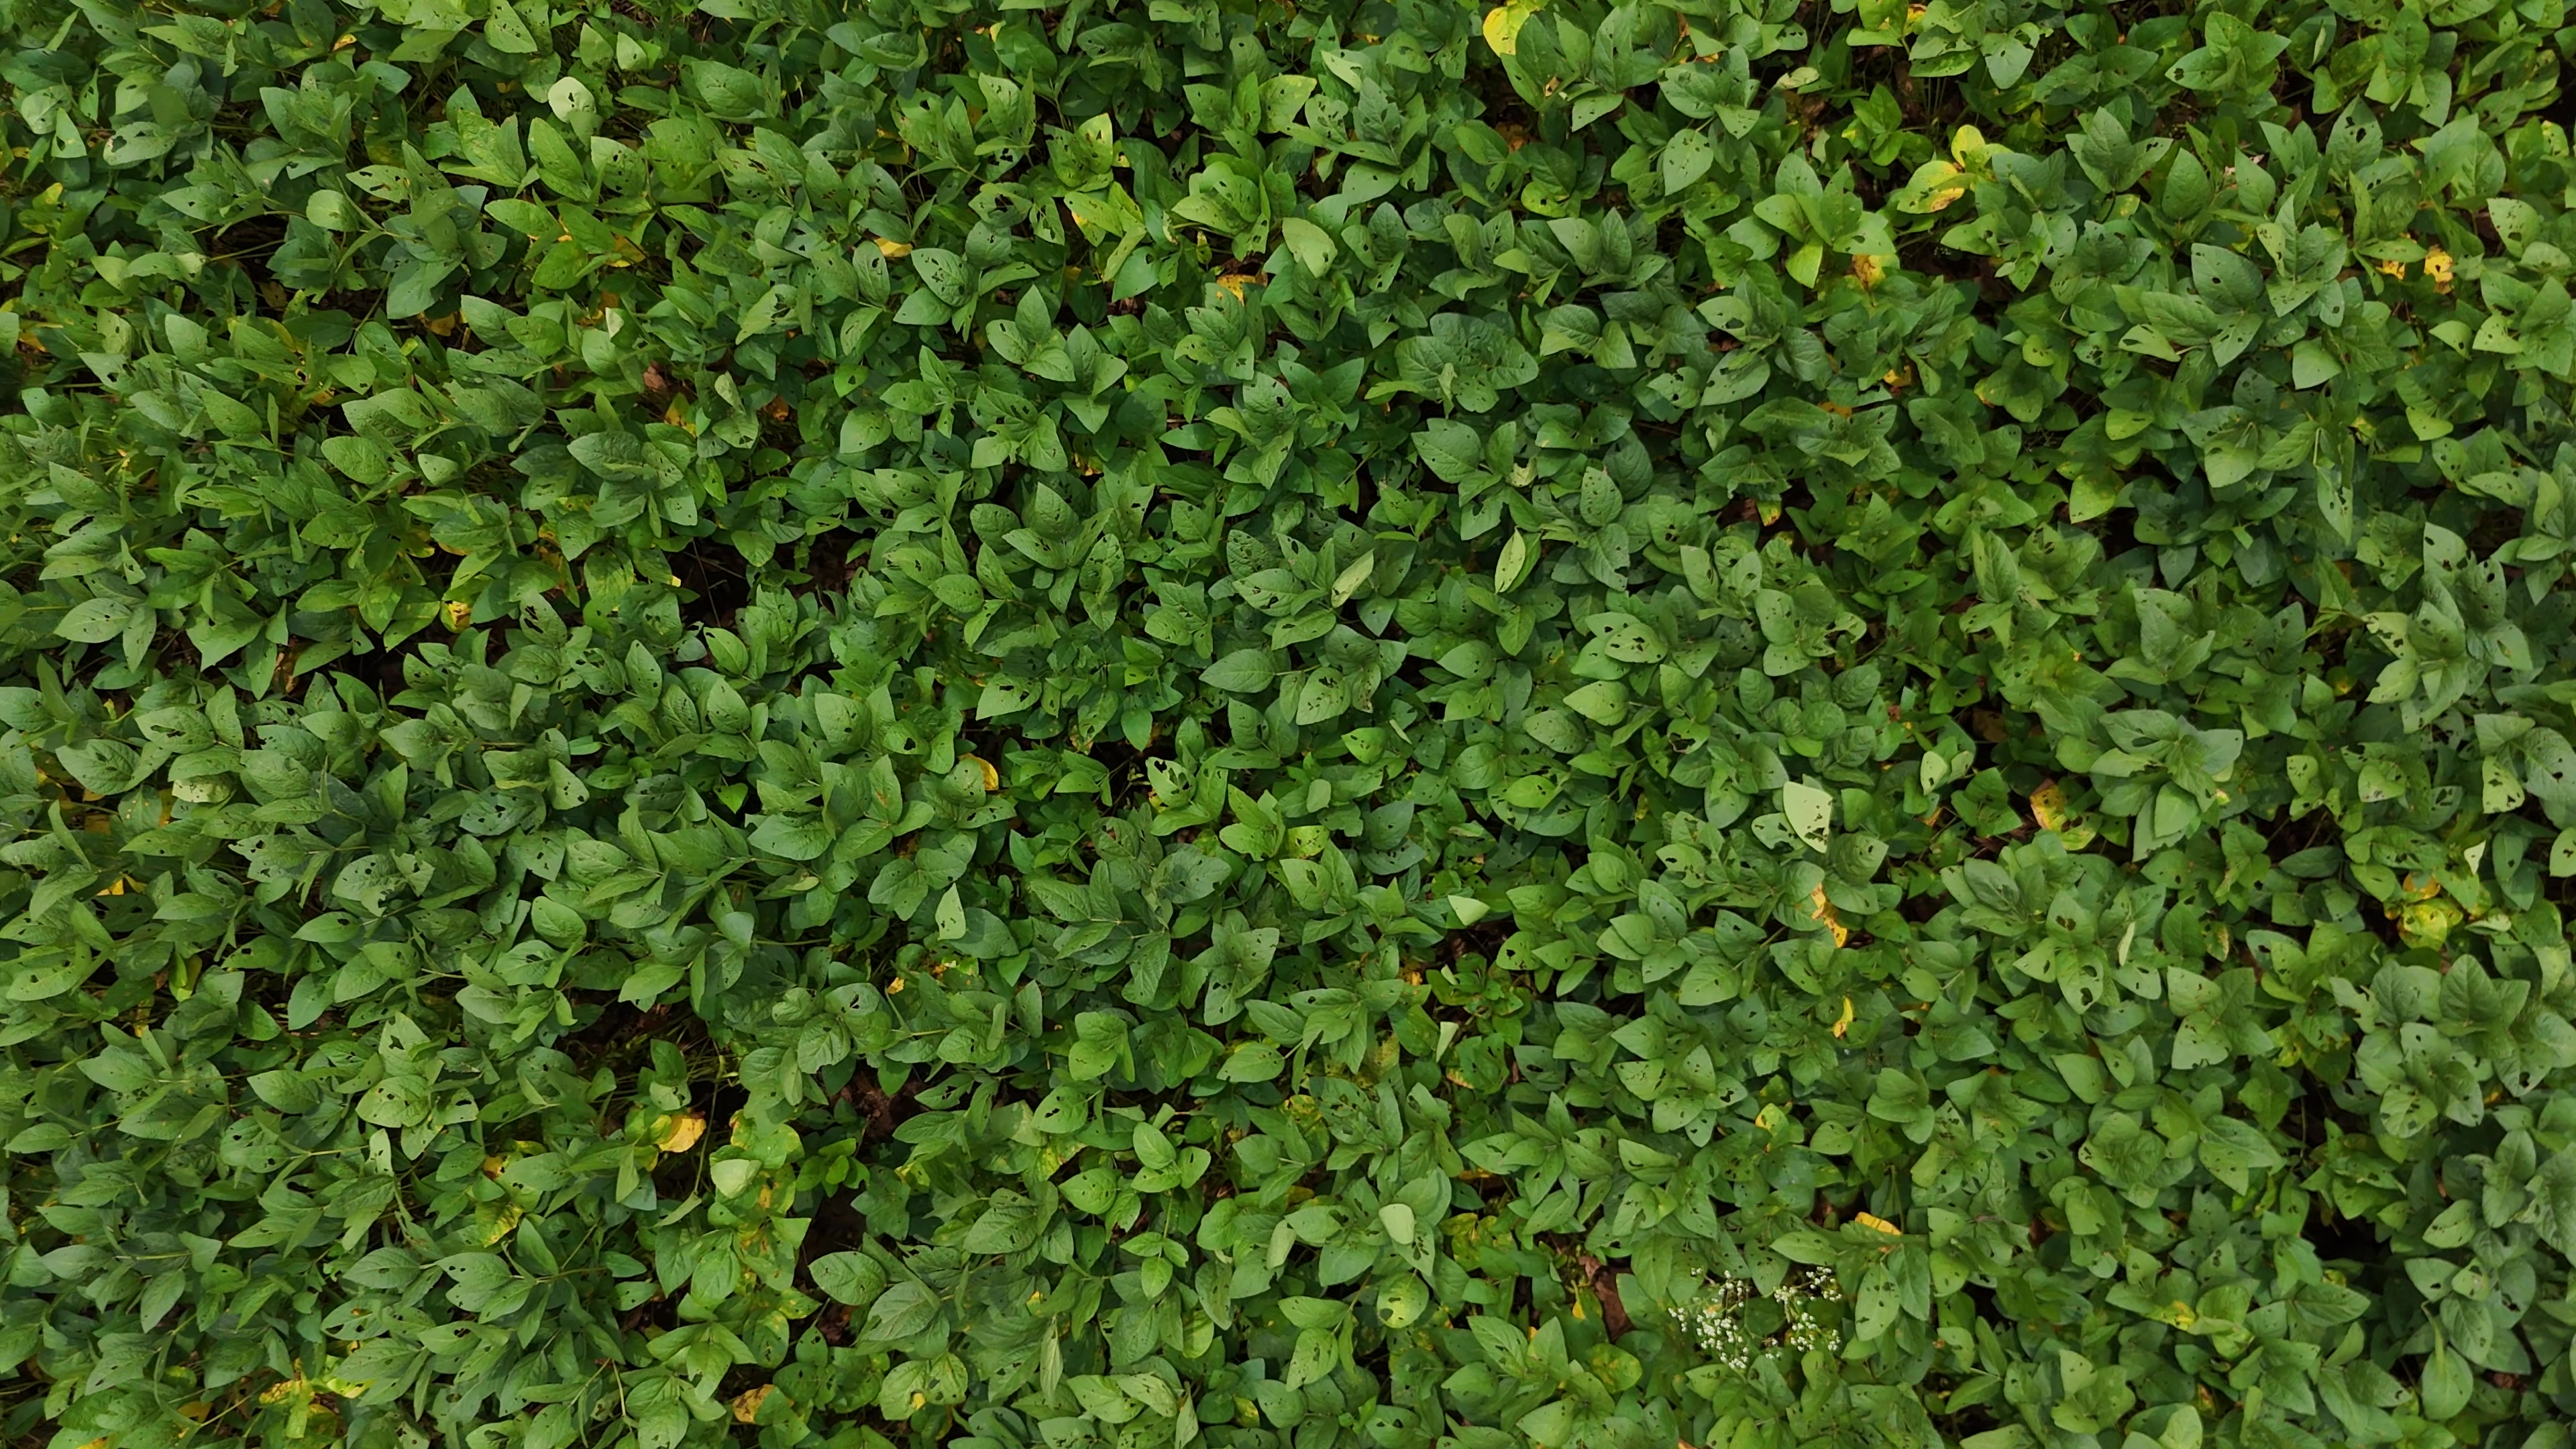
Label: Rust